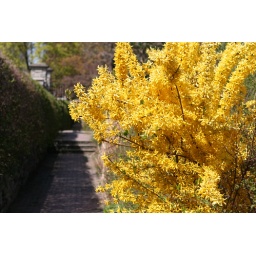
Tie an old ribbon around the yellow tree